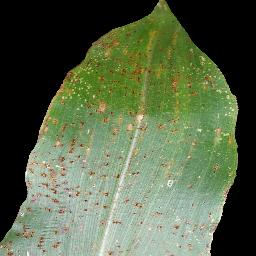
Label: Corn_(Maize)___Common_Rust